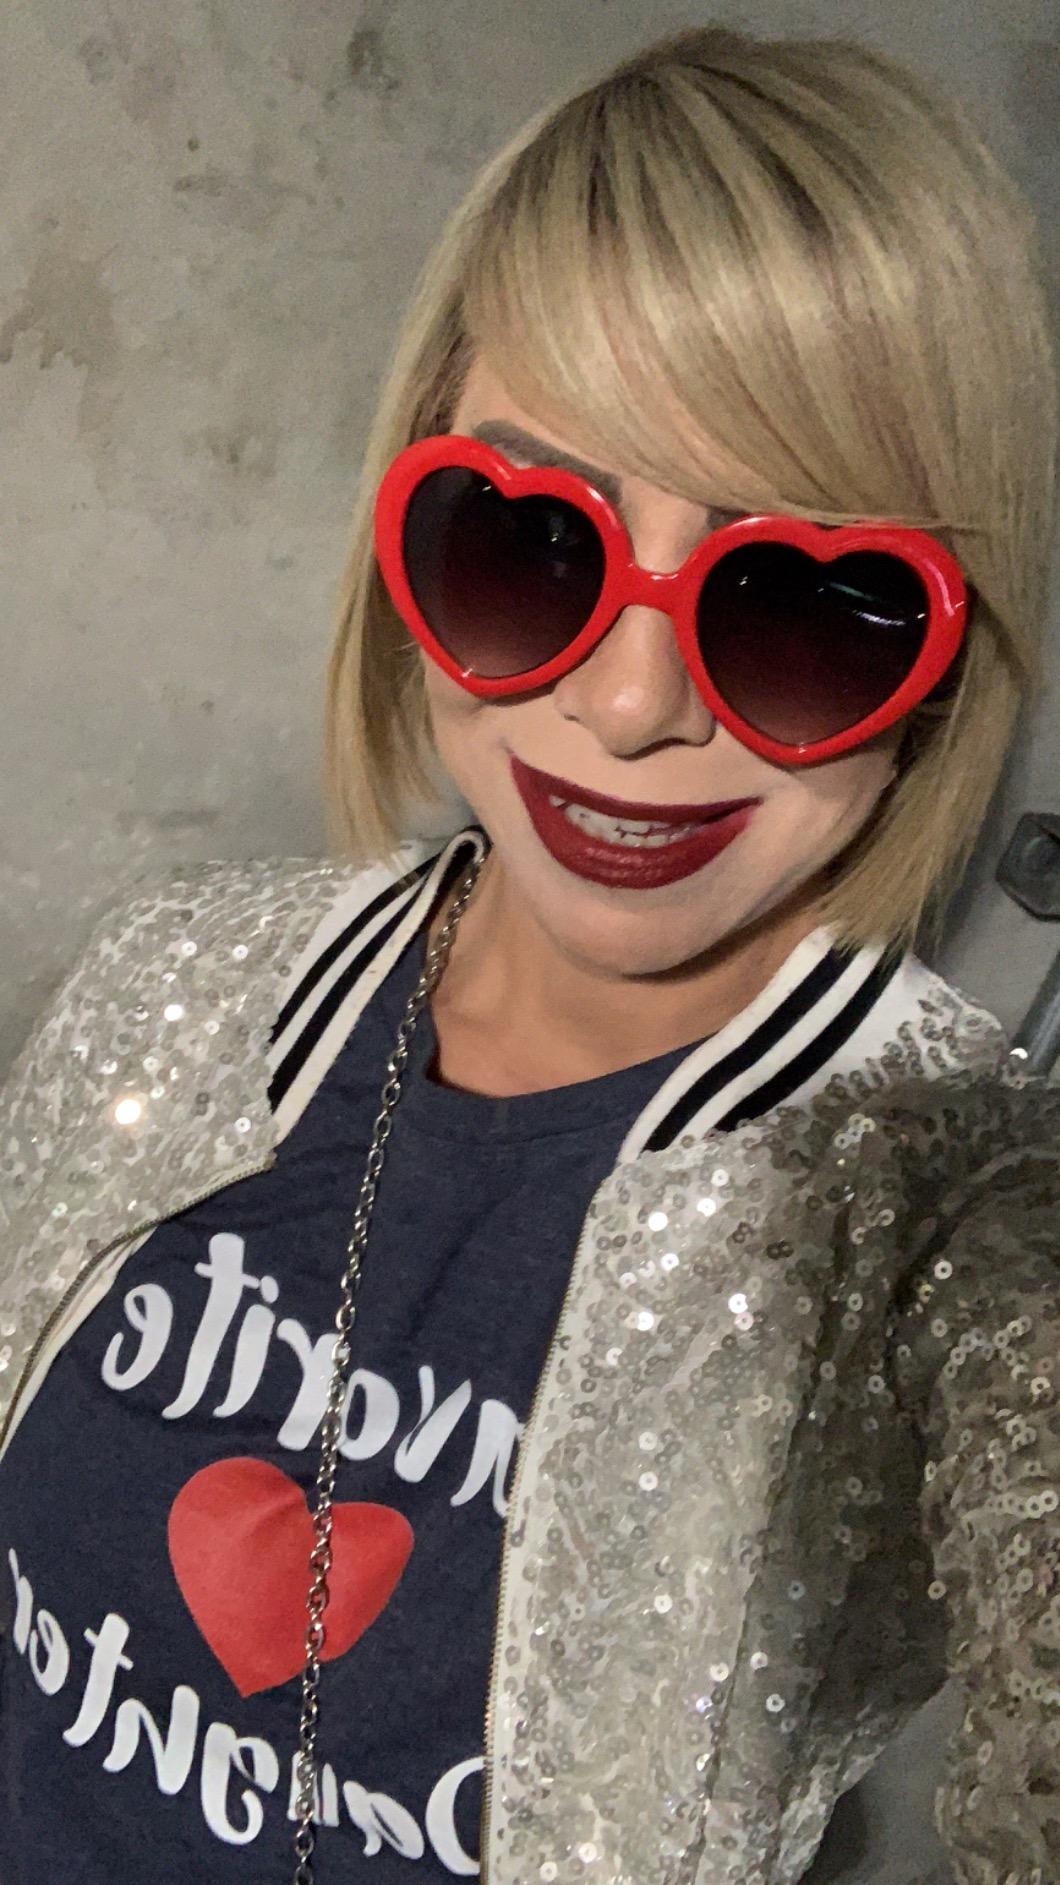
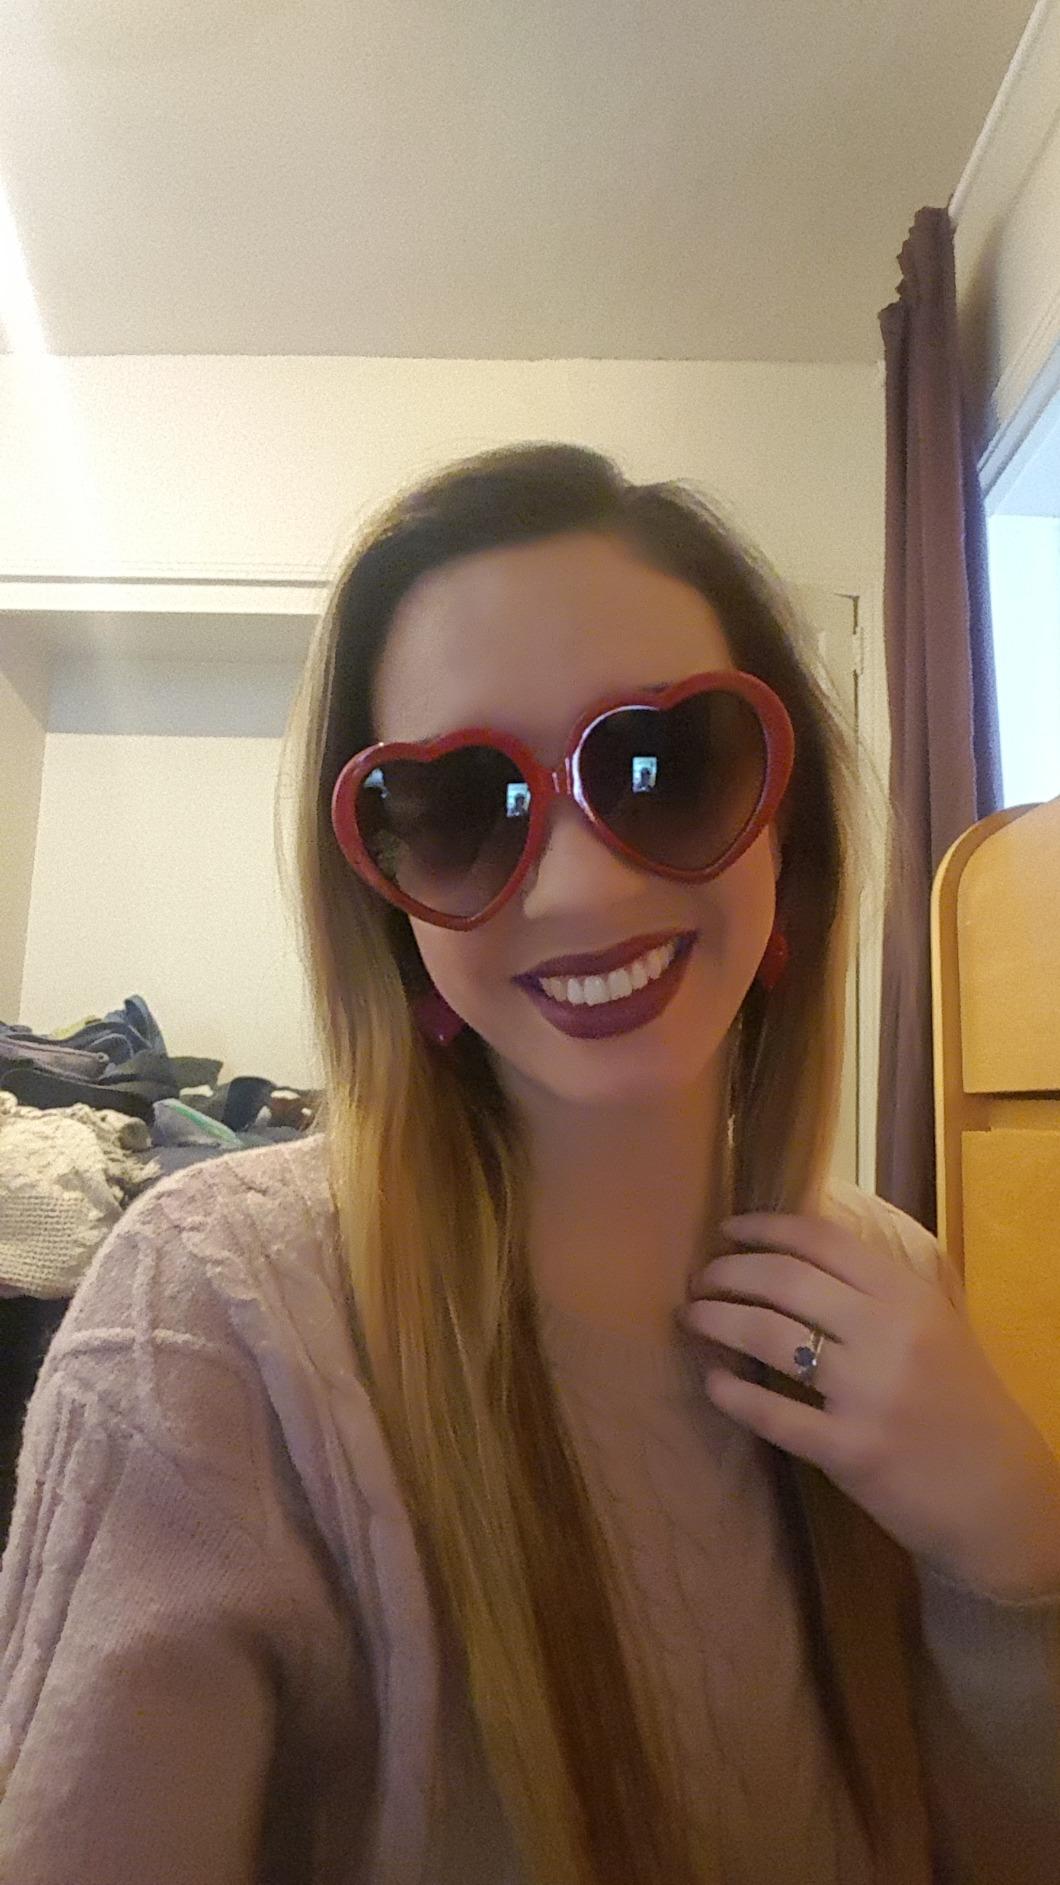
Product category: accessories_sunglasses
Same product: yes